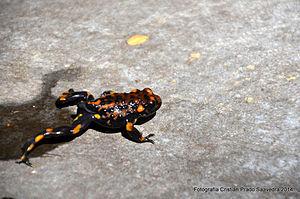
Telmatobufo venustus est une espèce d'amphibiens de la famille des Calyptocephalellidae.